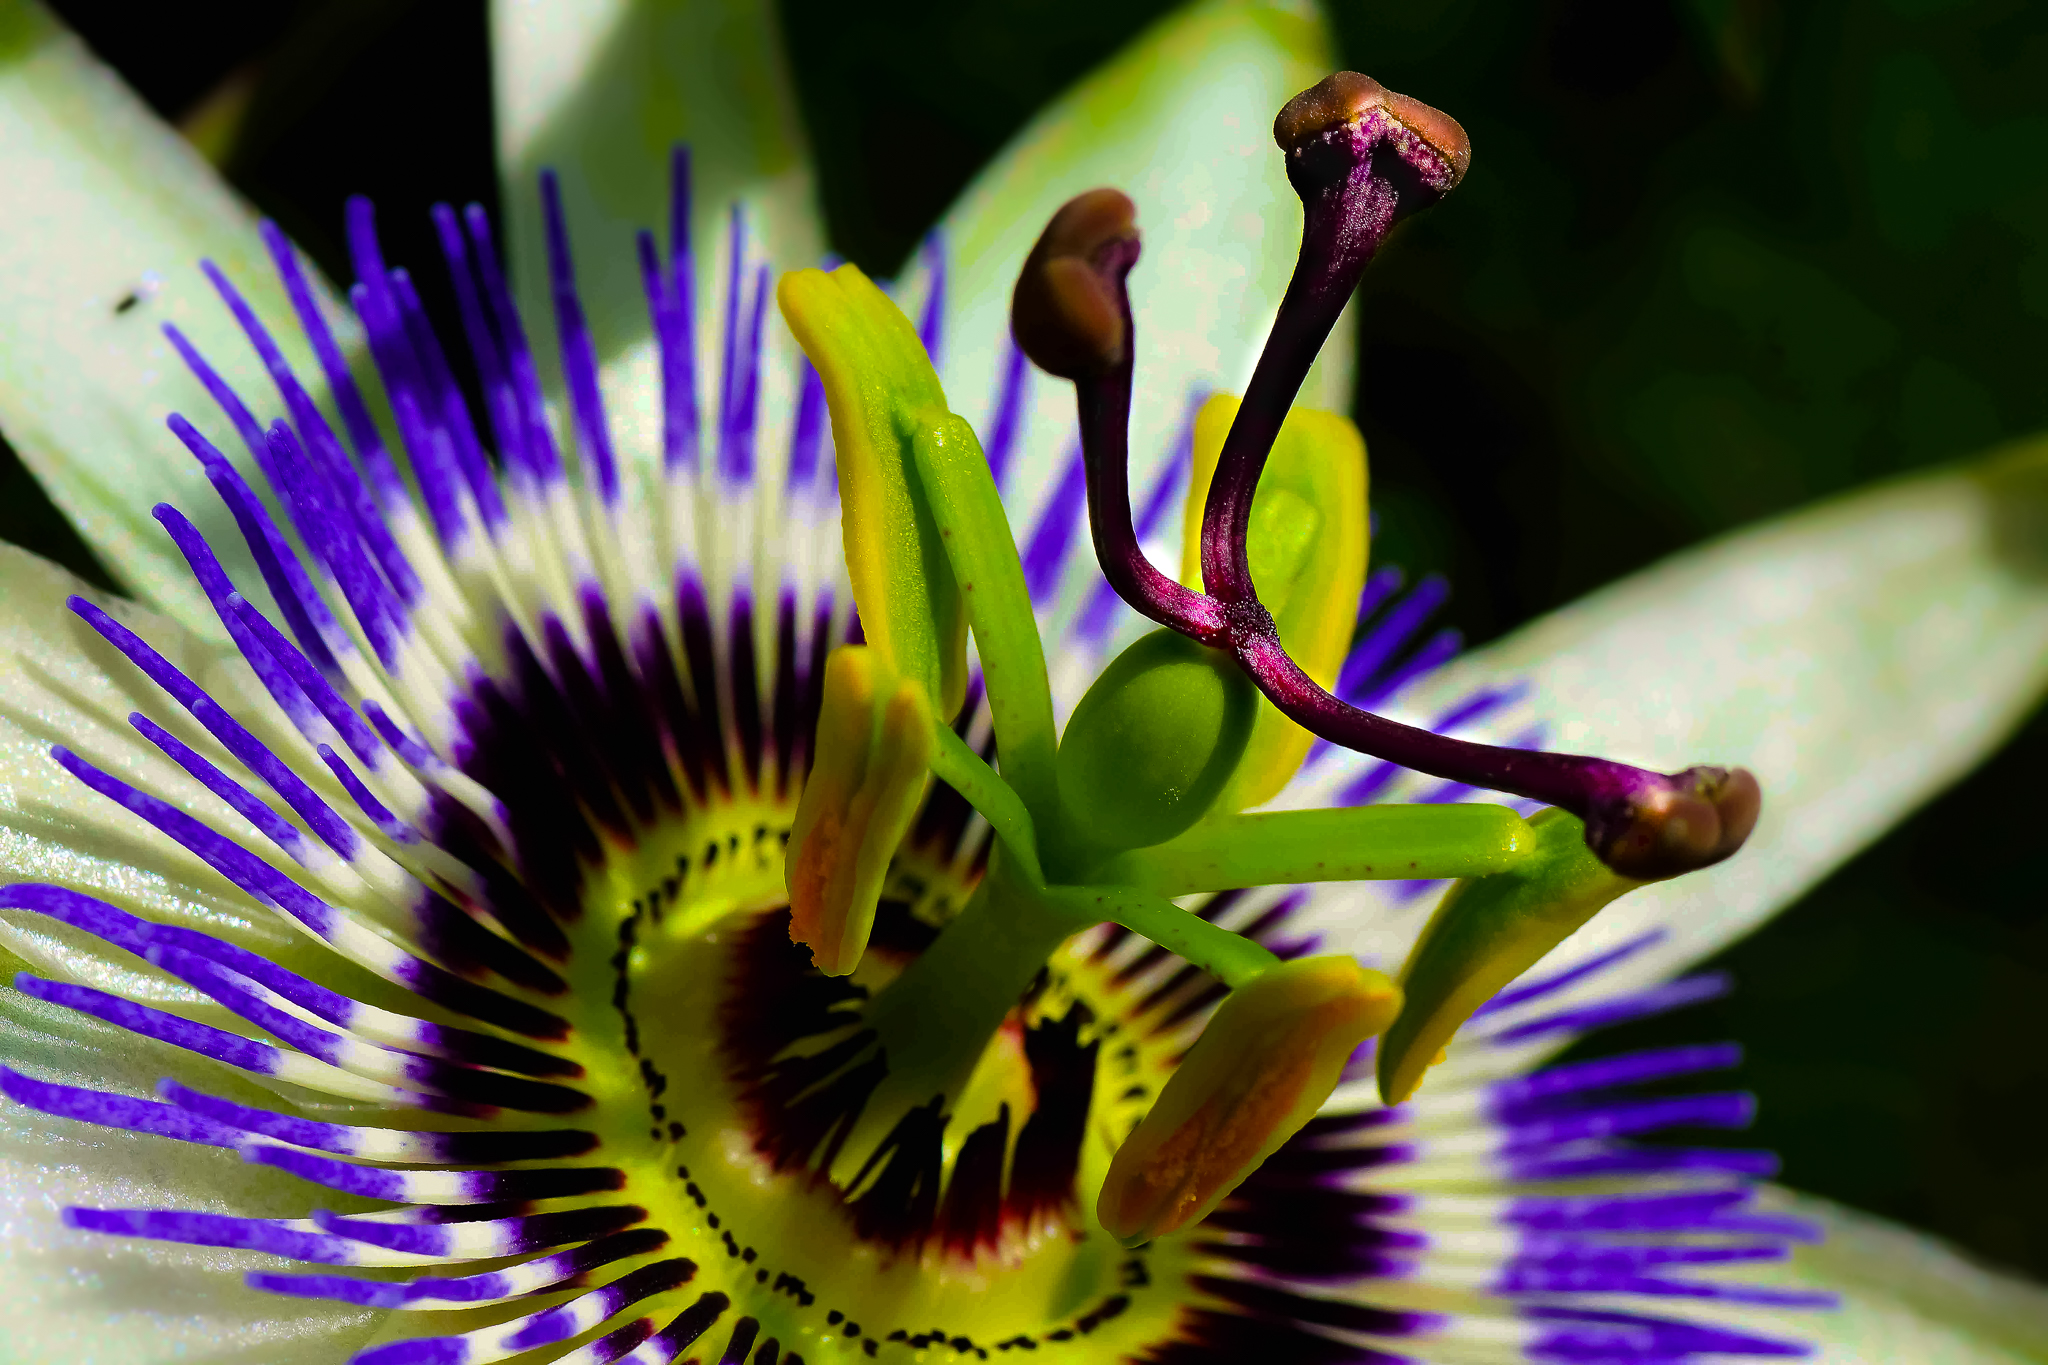
nature, blossom, plant, photography, flower, petal, green, macro, botany, yellow, flora, wildflower, flowers, close up, eye, naturaleza, flores, tamron90mm, passion flower, ggl1, gaby1, xovesphoto, sonya77, macro photography, flowering plant, plant stem, land plant, passion flower family